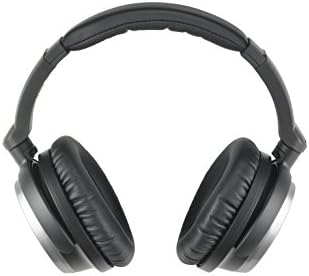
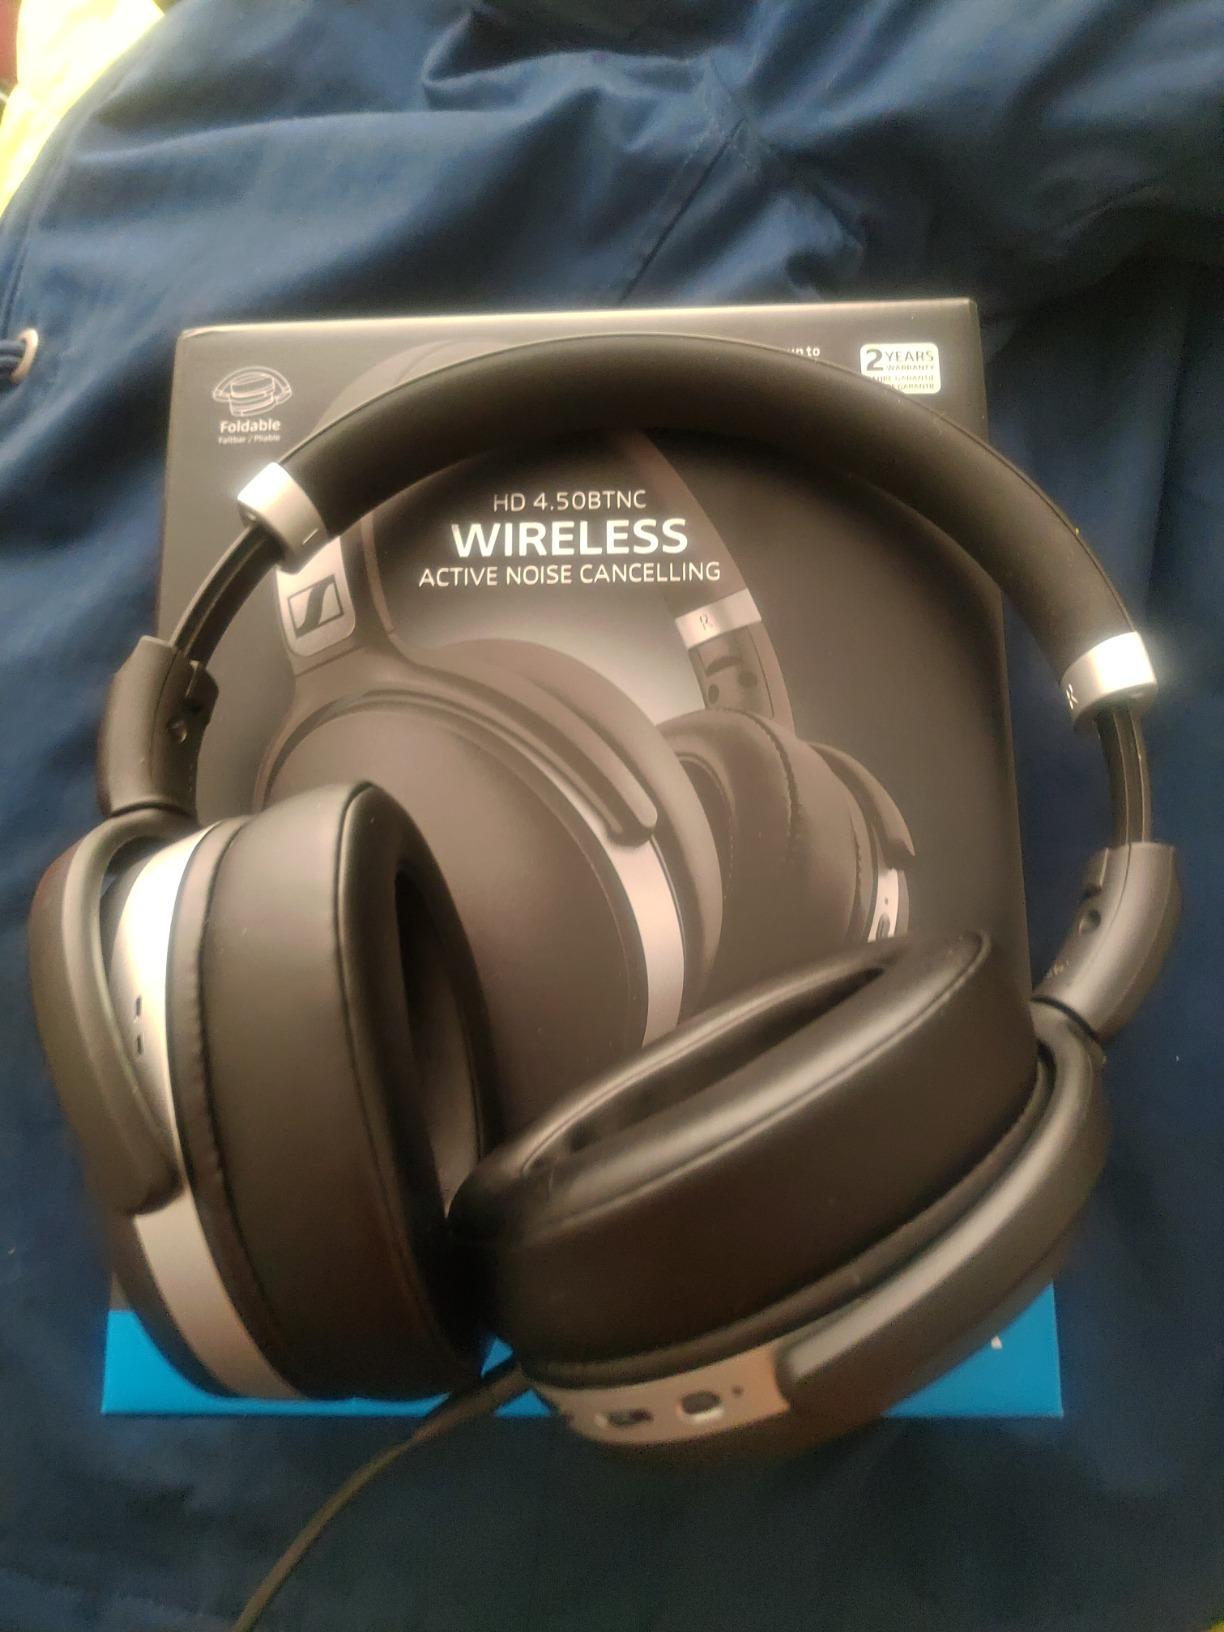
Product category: headphones
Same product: no